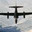
Label: airplane